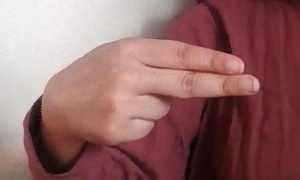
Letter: ain